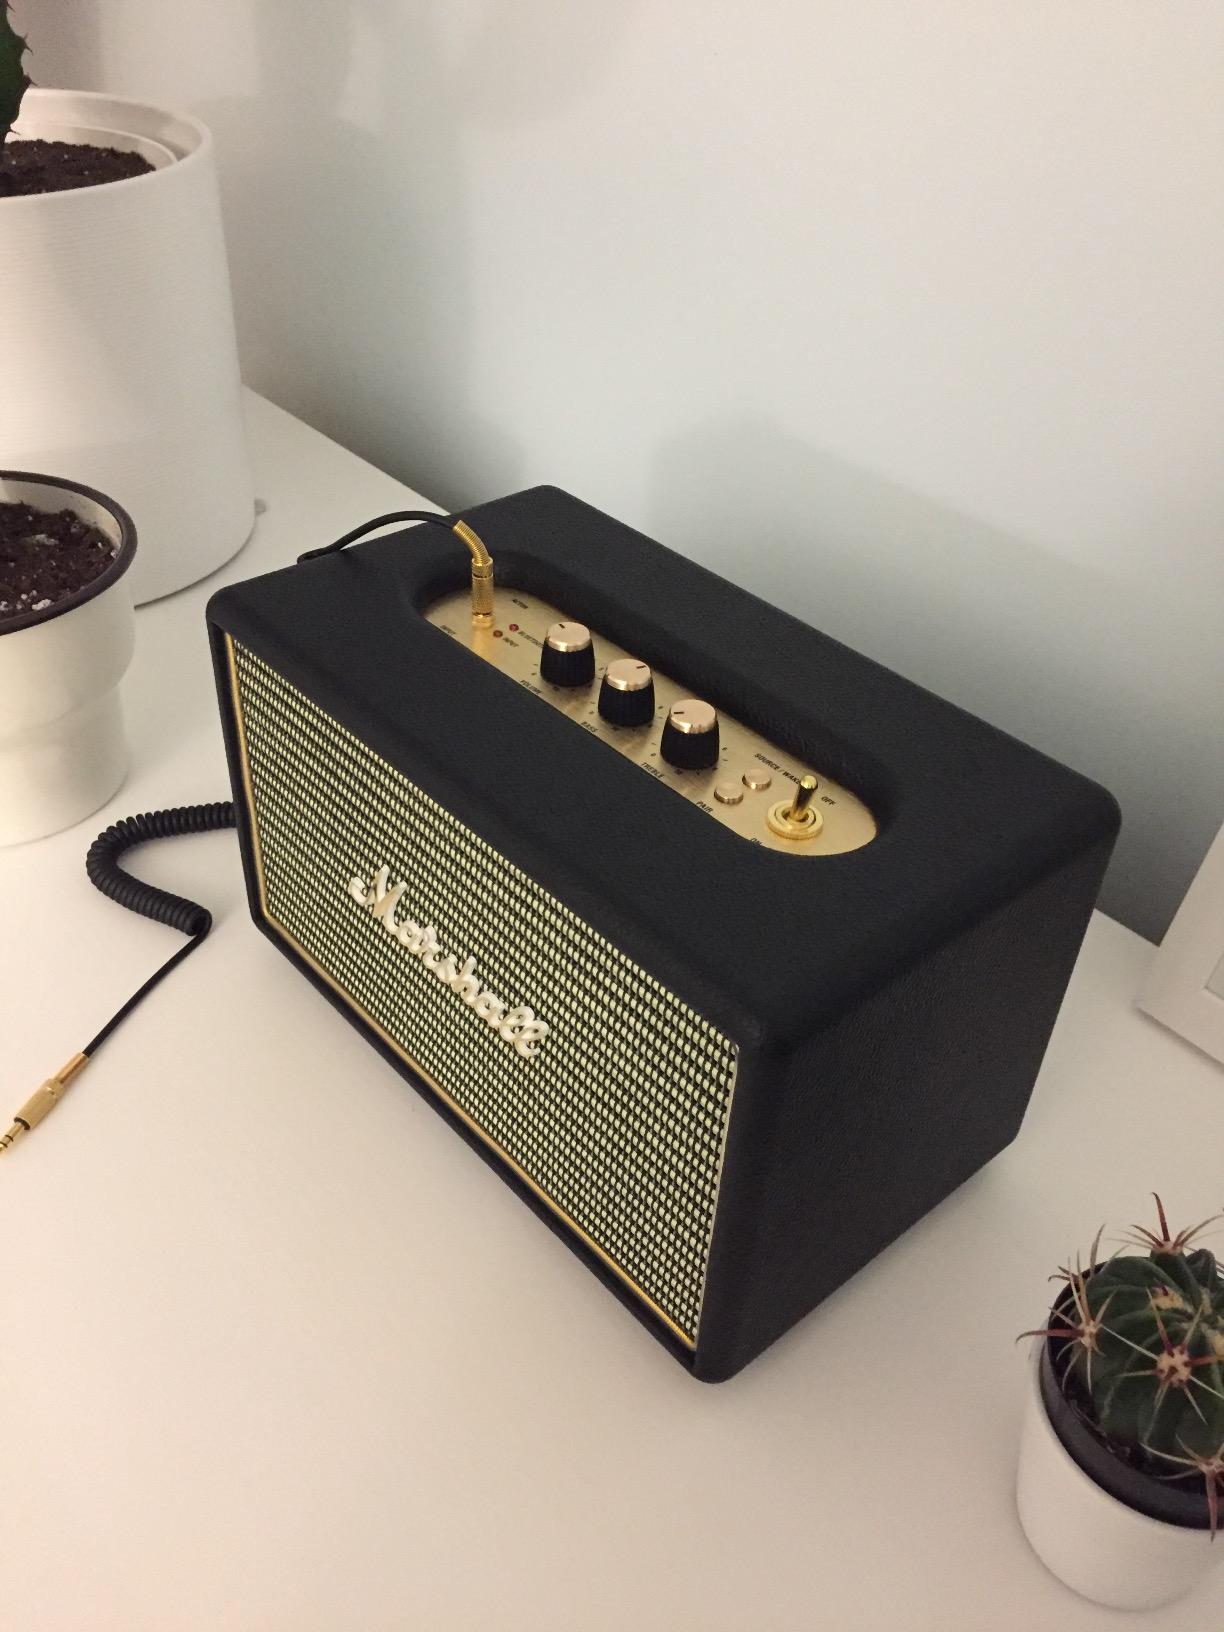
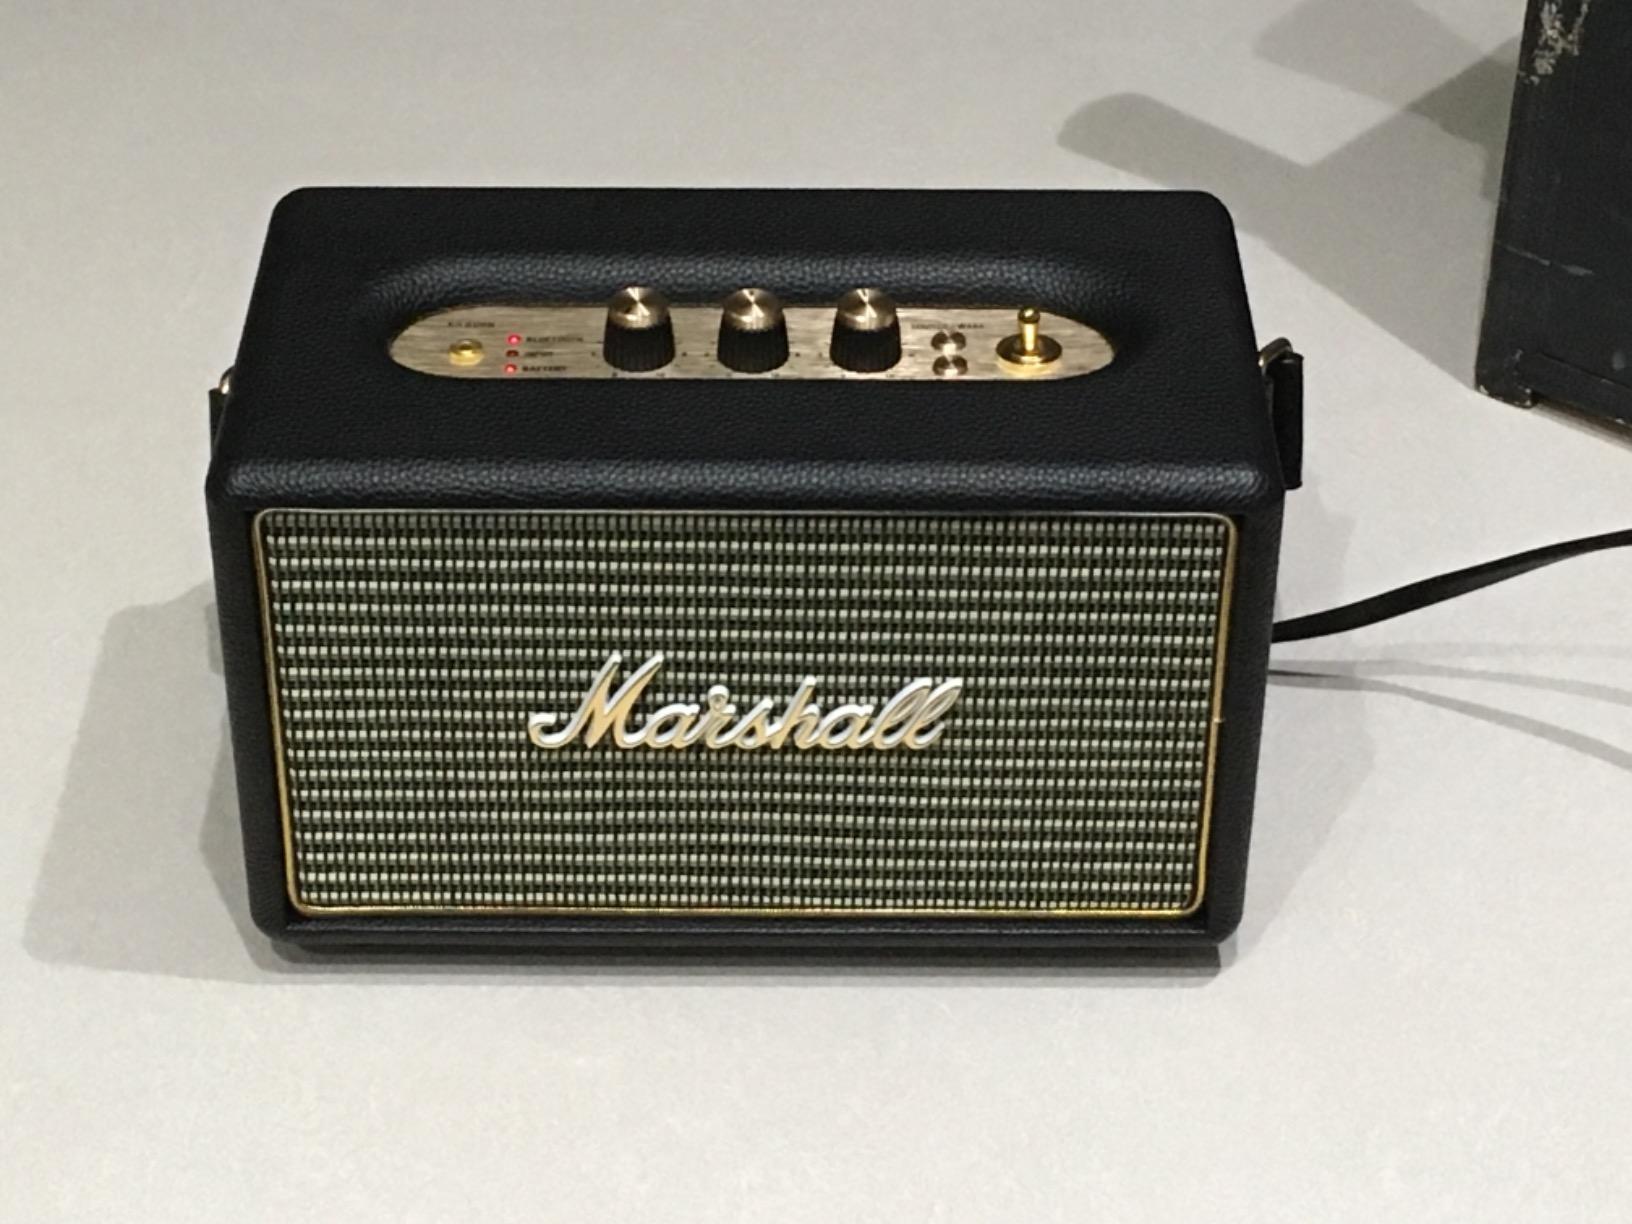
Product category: speaker
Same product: yes